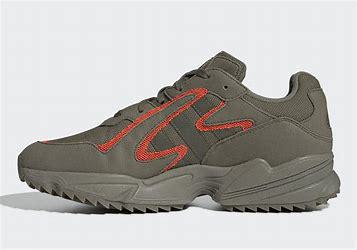
Brand: Adidas
Model: Yung 96 Chasm